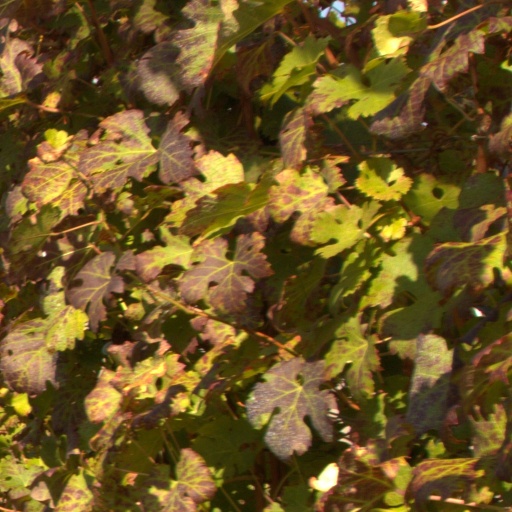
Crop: grape